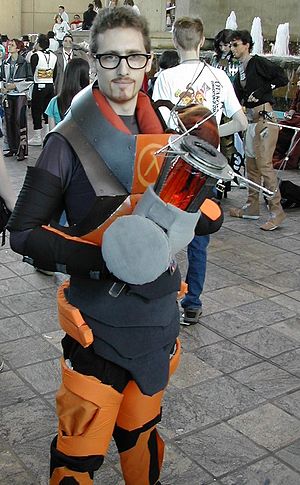
Gordon Freeman
Gordon Freeman er den tavse hovedperson i den populære Half-Life serie af first person shooter computerspil. Han er en teoretisk fysiker, der er blevet tvunget til at forsvare sig selv imod fjendtlige rumvæsener, samt andre fjender efter et mislykket eksperiment.